Georgia Wareham

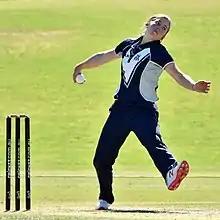
Wareham bowling for Victoria, 2018

Georgia Wareham (born 26 May 1999) is an Australian cricketer who plays for the national cricket team as a leg spin bowler. At the domestic level, she plays for Victoria and the Melbourne Renegades. In April 2018, she played six matches on an Under 19 tour of South Africa, taking a total of nine wickets including 4/17 in a 50-over match against the Emerging South Africa team.